Trolleybuses in Wellington

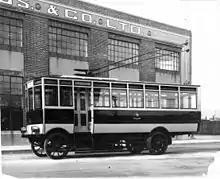
Wellington's first trolleybus, an AEC 602 in November 1924

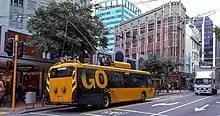
A DesignLine trolleybus in the city centre in 2017

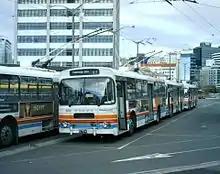
Volvo B58 trolleybuses at Wellington station in May 2007

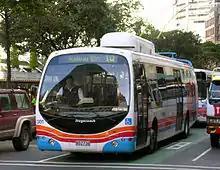
Prototype DesignLine trolleybus 301 in its original Stagecoach livery in June 2005

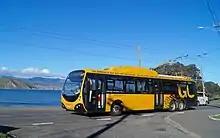
2009-built DesignLine trolleybus in GO Wellington livery next to Lyall Bay on route 3 in July 2015

On 29 September 1924 the first trolleybus route was inaugurated with a single AEC 602 trolleybus running from Thorndon along Hutt Road to Kaiwharawhara (then known as Kaiwarra).